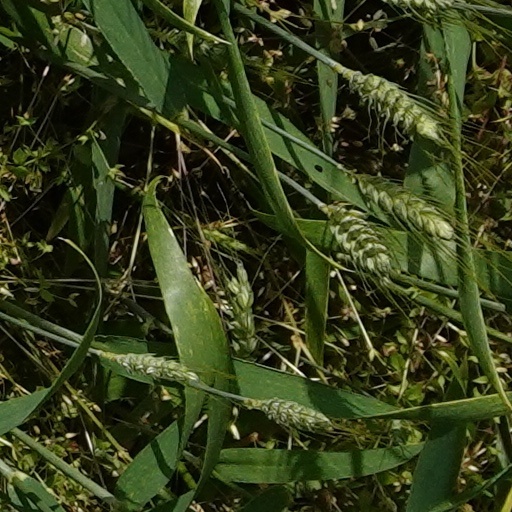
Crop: wheat